Perspective geological correlation

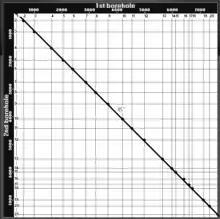
(D) Correlation plot for two cross-sections in Innisfail field (Alberta. Canada) 6 km in thickness—no unconformities

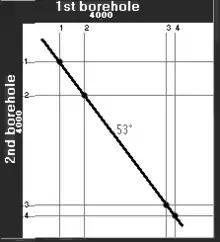
(E) Correlation between two wells 300 miles apart—Saskatchewan and Manitoba (Canada)

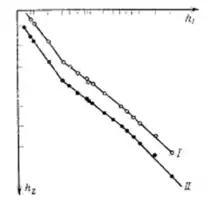
(F) Correlation plot: Volga-Ural province. I – wells #3 (Krym-Saray) and #97 (Suleyevo), 70 km apart; II – wells #3 (Krym-Saray) and #21 (Oktyabr'skaya), 25 km apart.

The first review of Heites' publication appeared at 1964 in Russia. It describes in the details the hypothesis and estimates very high its potential. The idea attracted the programmers working on automation of correlation on computers: the known rules of correlation were fuzzy, and it was impossible to formalize them and transform them into algorithms. The restrictions of the geometry of layering observed by Heites allowed compensating the lack of nonformal human knowledge.